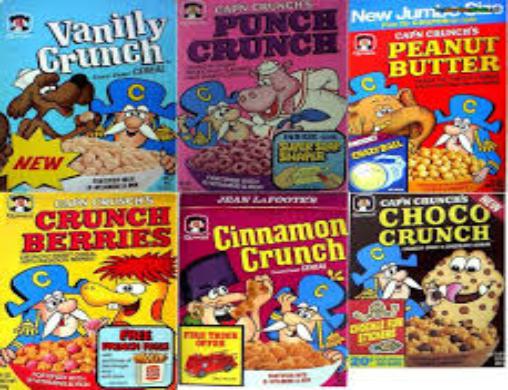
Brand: Cap'n Crunch Crunch Berries
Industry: Food